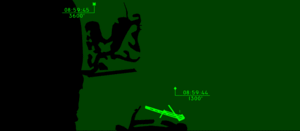
La collision aérienne de San Diego a eu lieu le 25 septembre 1978 entre un avion léger Cessna 172 et un Boeing 727-200 de la compagnie Pacific Southwest Airlines assurant le vol PSA 182 de Los Angeles à San Diego. Il s'agit de la pire catastrophe aérienne de l'État de Californie, mais aussi de l'une des plus meurtrières des États-Unis.